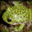
Label: frog